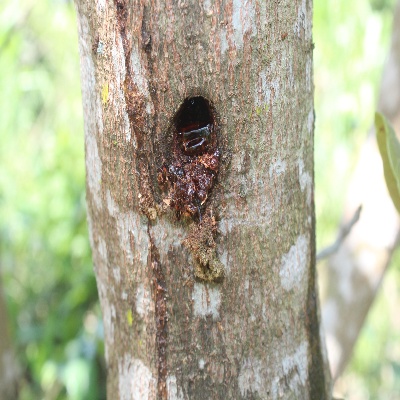
Crop: Cashew
Condition: gumosis